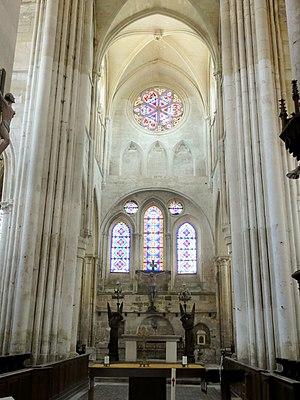
Croisée du transept, vue vers l'est.
L'église Saint-Lucien est une église catholique paroissiale située à Bury, en France. Elle réunit une nef romane de trois travées avec bas-côtés achevée vers 1140 à un transept et un chœur gothiques terminés vers 1240. L'église n'a jamais subi de remaniements affectant son plan, son élévation ou sa structure depuis cette date. La première moitié du XVIᵉ siècle apporte seulement des remaniements mineurs, concernant le remplacement de certaines voûtes et piliers, ou l'équipement de quelques fenêtres gothiques d'un remplage flamboyant. Les deux parties de l'édifice sont remarquables : la partie romane pour posséder des voûtes sur croisées d'ogives précoces et un décor intérieur inhabituel avec des arcades ornées de bâtons brisés, et la partie gothique pour l'importance de ses volumes et leur harmonie, ainsi que pour la décoration soignée de la façade méridionale. Un clocher proprement dit fait défaut, mais l'église comporte deux tourelles d'escalier d'envergure, l'une romane, l'autre gothique. Dans son ensemble, l'église Saint-Lucien est d'un grand intérêt archéologique et se distingue par ses dimensions généreuses par rapport à la taille du village.